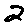
Label: 2